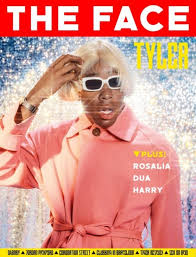
Waste category: paper